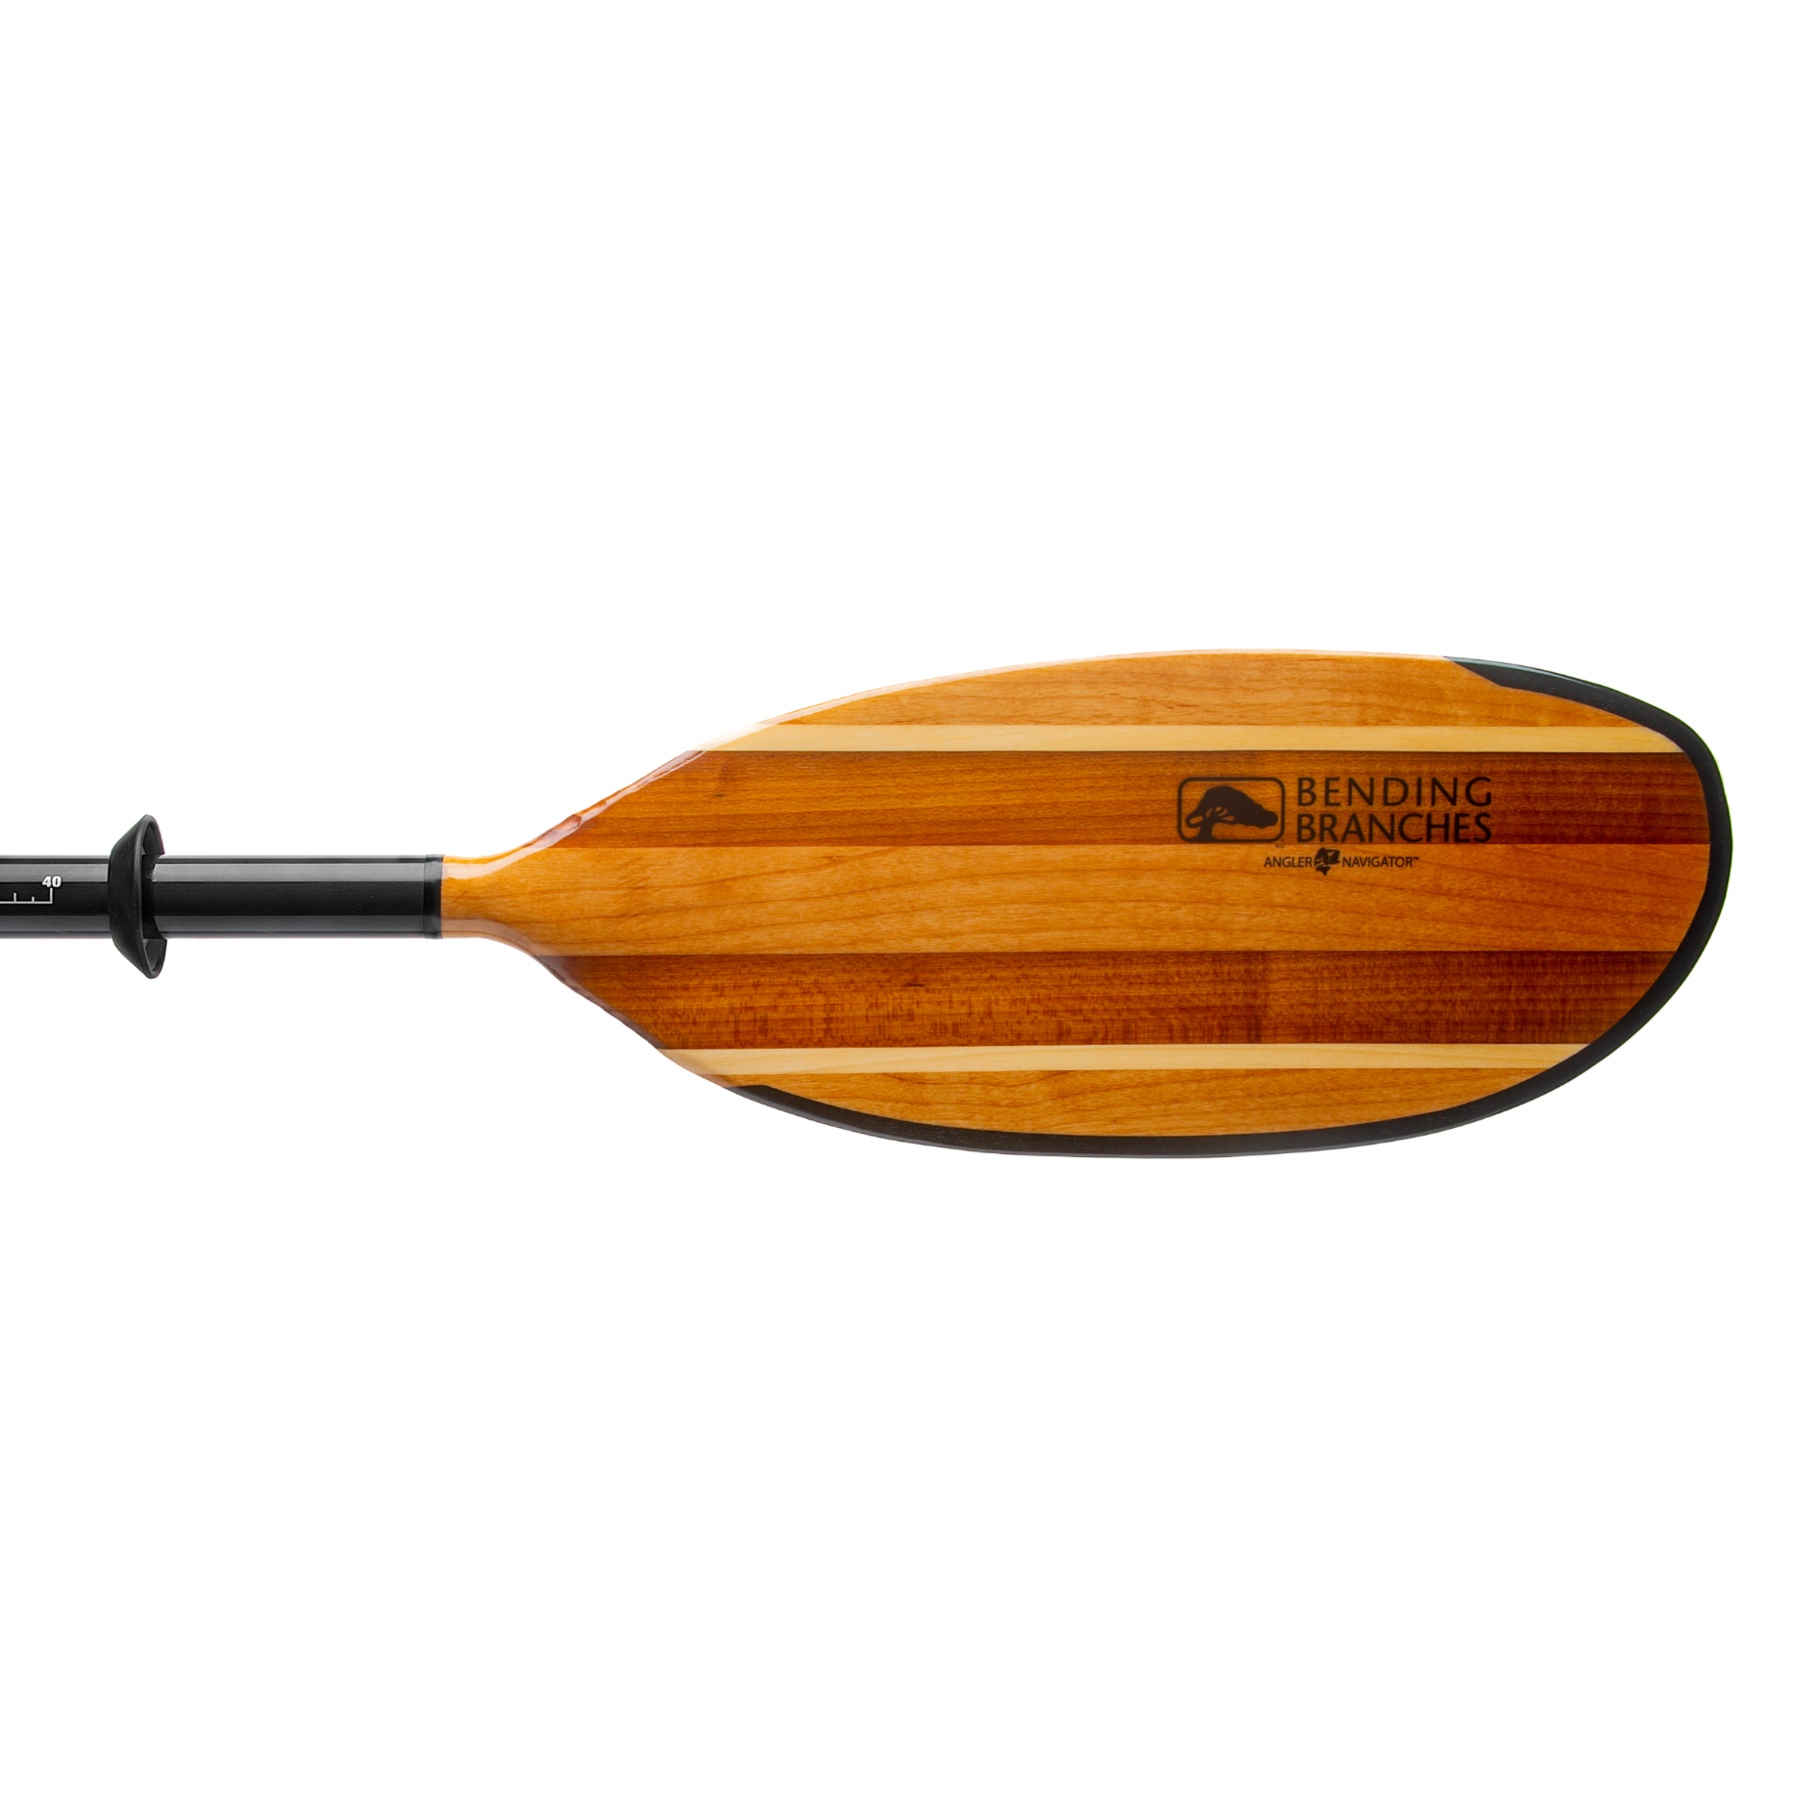
Angler Navigator
Old-school Bending Branches beauty in a beefed-up paddle that meets the needs of the modern-day kayak angler. Ultra lightweight, 100% carbon shaft material, with built-in tape measure sizing guide Proven blade design made of rich-looking red alder, roasted basswood and basswood, with more flex than composite paddles Each blade is reinforced with 2 oz. fiberglass for strength and durability Rockgard edge protection, for those who push their gear to the limits Specs Shaft Material: 100% Carbon Blade Material: Red Alder, Roasted Basswood & Basswood Blade Size: 7.25 x 18 in. (18 x 46 cm.) Blade Surface Area: 105 sq. in. (677 sq. cm.) Weight: 33 oz. (936 g) Ferrule Angles: 0° & 60° (L or R)
Brand: Bending Branches
Category: Sporting Goods > Outdoor Recreation > Boating & Water Sports > Boating & Rafting > Canoes